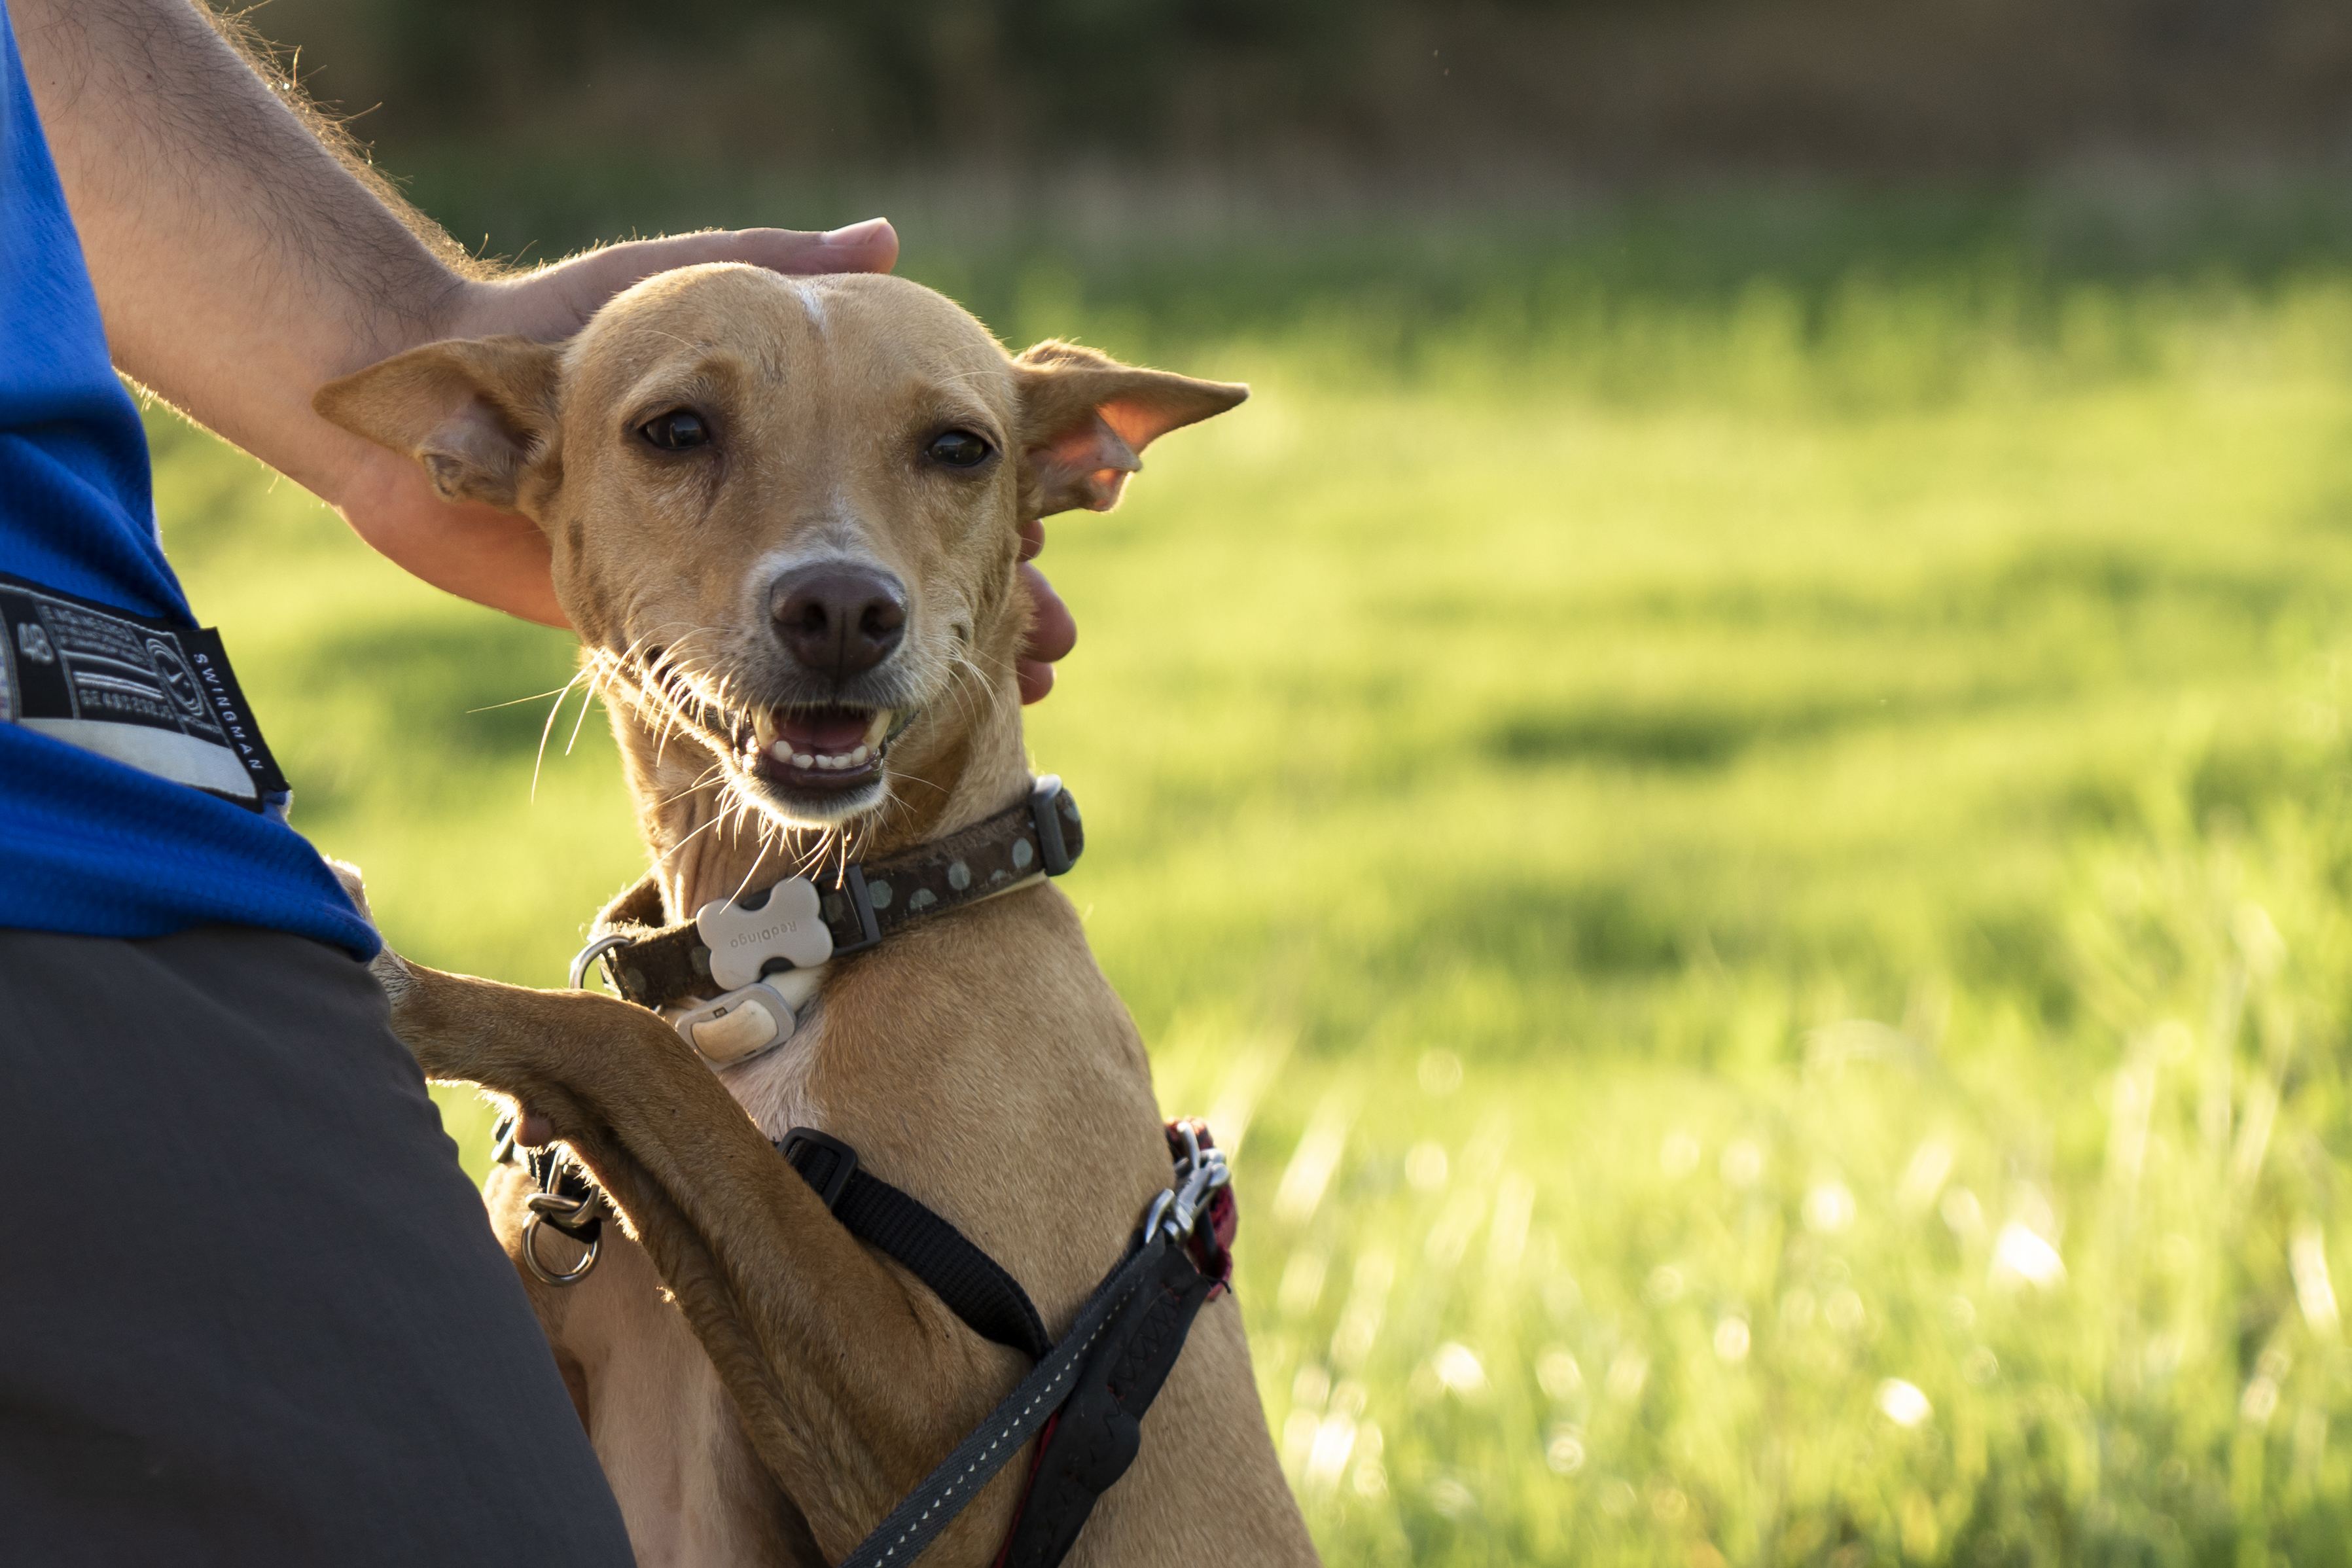
happy, dog, mammal, vertebrate, canidae, dog breed, carnivore, galgo espa ol, whippet, polish greyhound, sighthound, Hortaya borzaya, snout, magyar agar, lurcher, italian greyhound, greyhound, azawakh, companion dog, sloughi, dog sports, mudhol hound, ibizan hound, hunting dog, grass, fawn, leash, animal sports, hound, obedience training, lure coursing